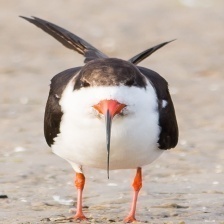
Species: BLACK SKIMMER
Scientific name: RYNCHOPS NIGER